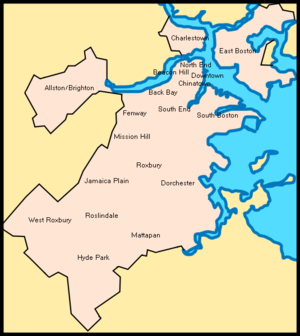
South Boston est un quartier densément peuplé de la ville de Boston, dans l'État du Massachusetts, aux États-Unis, situé au sud et à l'est du canal de Fort Point et à l'extrémité de Dorchester Bay. Il est surnommé « Southie » par ses habitants. South Boston est connu pour sa communauté d'origine irlandaise de classe ouvrière mais il est également le foyer de petites mais dynamiques communautés polonaises et lituaniennes de la région de Boston, et ses caractéristiques démographiques sont en train de changer rapidement. South Boston contient Dorchester Heights, où George Washington a forcé les troupes britanniques à évacuer pendant la guerre d'indépendance des États-Unis. En plus d'être le foyer de certains des plus anciens projets de logements aux États-Unis, South Boston a aussi, plus récemment, vu la valeur de ses propriétés rejoindre les plus élevées de la ville.